Spanish Army

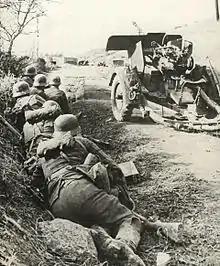
Spanish soldiers of the Blue Division during World War II,

At the end of the Civil War, the Francoist (Nationalist) Army counted 1,020,500 men, in 60 divisions. During the first year of peace, Franco dramatically reduced the size of the Spanish Army to 250,000 in early 1940, with most soldiers two-year conscripts.